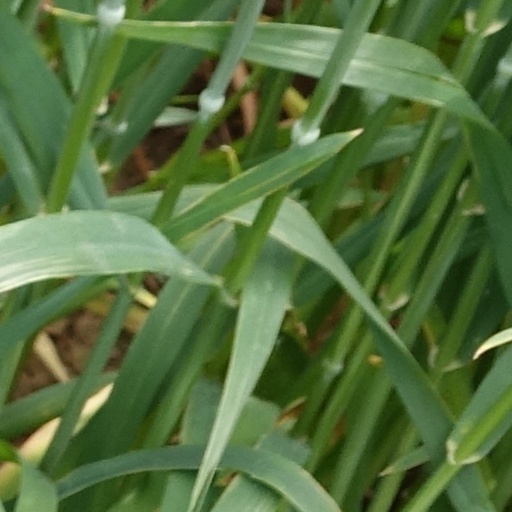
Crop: wheat